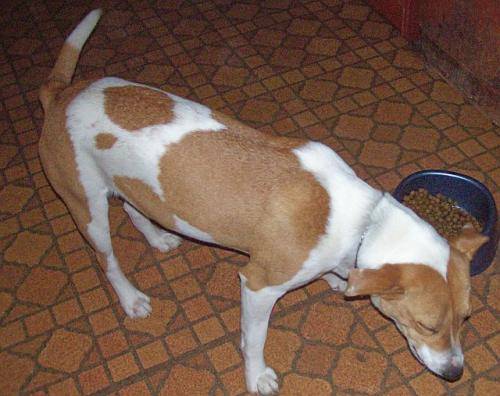
Label: dog